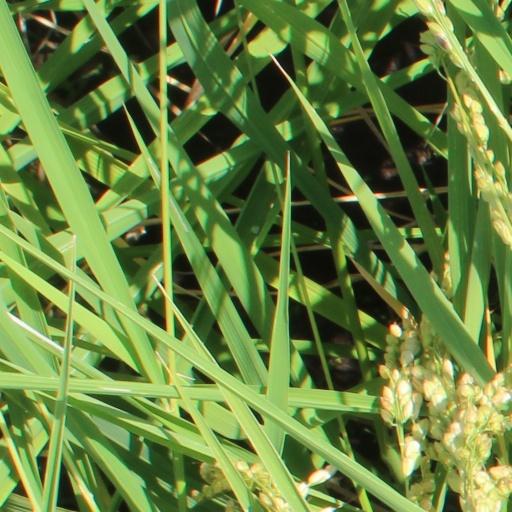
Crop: rice